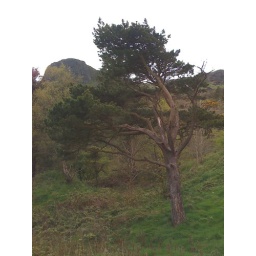
pine tree with woods and cliffs in background